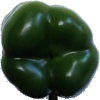
Label: Pepper Green 1